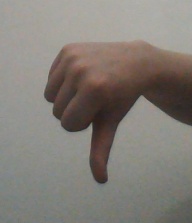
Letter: waw